Geoffroy's tamarin

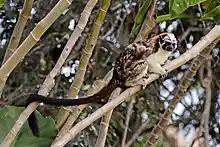
Gatun Lake, Panama

Geoffroy's tamarin (Saguinus geoffroyi), also known as the Panamanian, red-crested or rufous-naped tamarin, is a tamarin, a type of small monkey, found in Panama and Colombia. It is predominantly black and white, with a reddish nape. Diurnal, Geoffroy's tamarin spends most of its time in trees, but does come down to the ground occasionally. It lives in groups that most often number between three and five individuals, and generally include one or more adults of each sex. It eats a variety of foods, including insects, plant exudates, fruits and other plant parts. Insects and fruits account for the majority of its diet, but exudates are also important. But since its teeth are not adapted for gouging trees to get to the sap, it can only eat exudates when they are easily available.